Lievin Cruyl

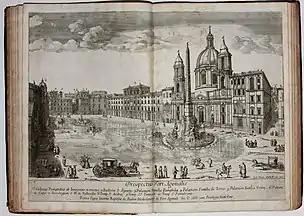
"Veduti: Prospectus Basilicę Vaticanę D. Petri."

Lievin Cruyl or Lieven Cruyl (name variations: Levin Cruijl, Lievin Cruijl, Levin Cruyl, Livinus Cruylius, Cruylius Livinus) (5 September 1634 – before 1720) was a Flemish priest and a draughtsman and etcher of landscapes, seascapes, and architectural views. The drawings and etchings he made during his extended stays in Italy and Paris contributed to the development of the topographical views known as veduta.